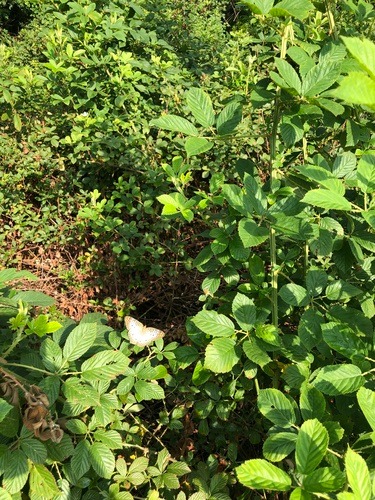
Scientific name: Anartia jatrophae
Common name: White peacock
Family: Nymphalidae
Order: Lepidoptera
Pollinator type: Primary pollinator
Habitat: Gardens, parks, and open areas
Geographic range: Southern United States to Argentina
Conservation status: Least Concern